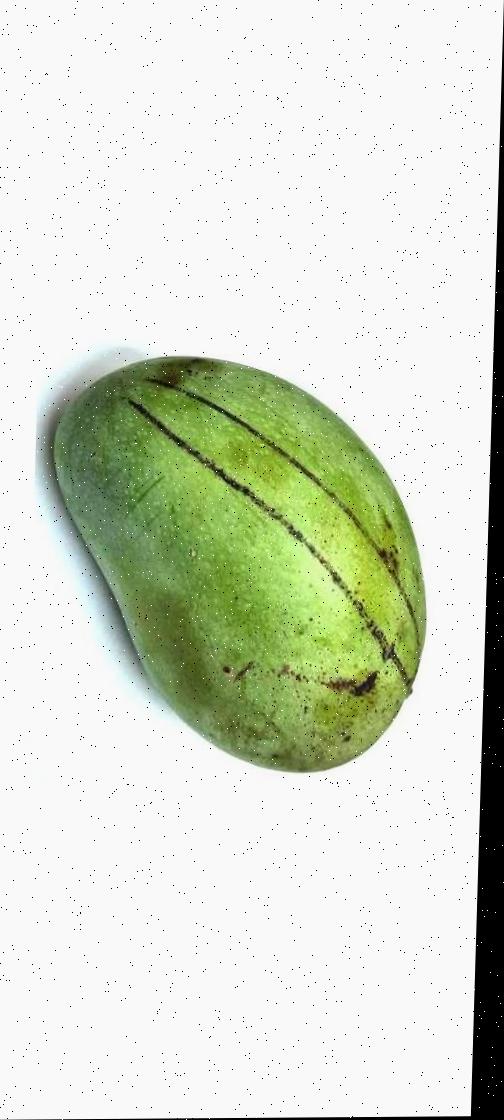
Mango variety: Fazli Shurmai